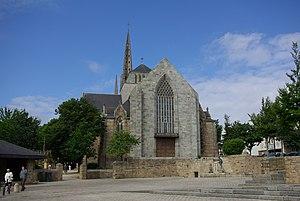
Église de Plougastel (Finistère, France)
La liste des églises du Finistère recense de la manière la plus complète possible les églises, cathédrales et basiliques situées dans le département français du Finistère.
Plougastel-Daoulas est une ville du département du Finistère, dans la région Bretagne, en France. Ses habitants sont appelés les Plougastels et pour les femmes, on utilise le mot breton Plougastellenn.